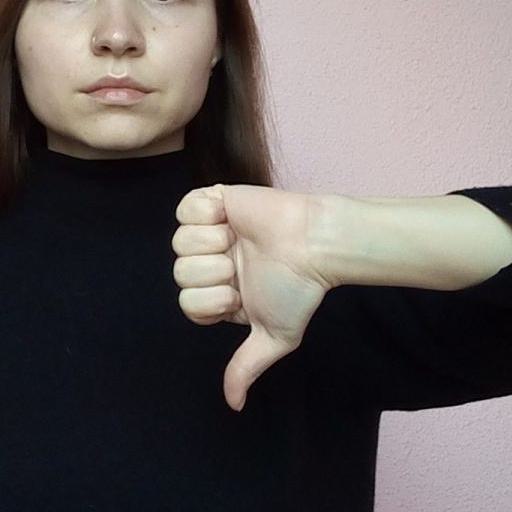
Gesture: dislike